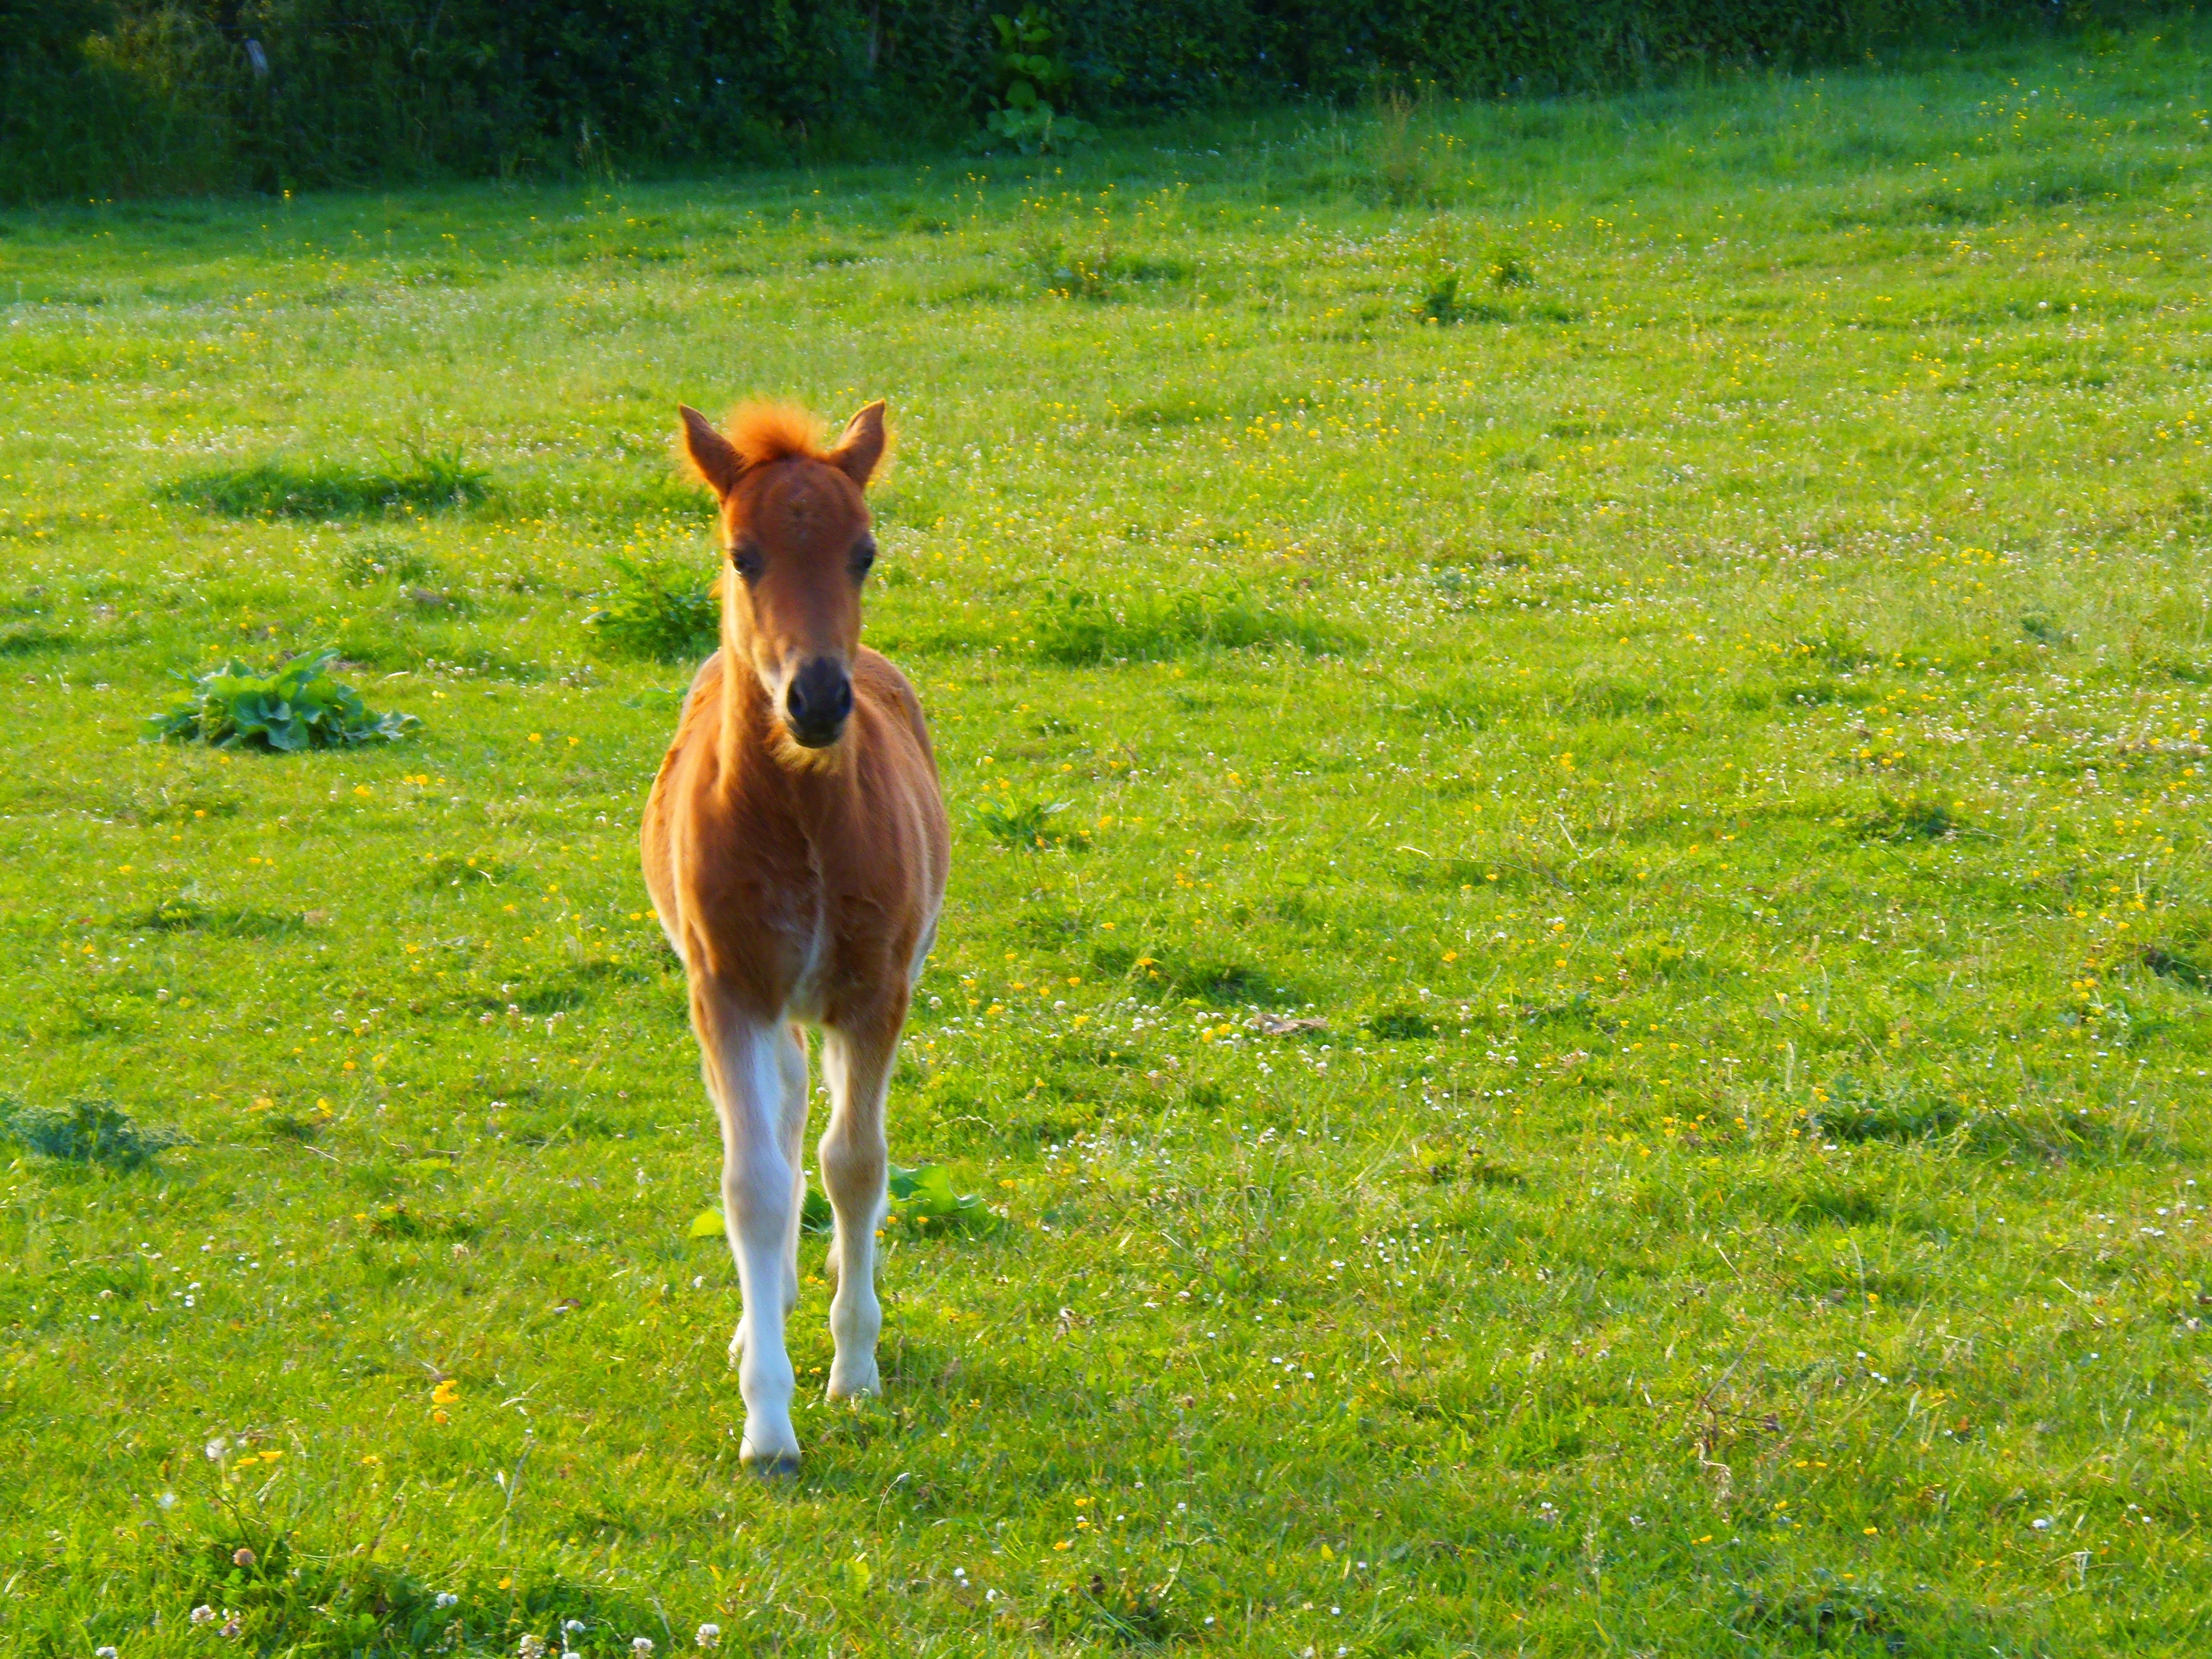
nature, grass, field, meadow, prairie, animal, wildlife, young, spring, green, pasture, grazing, horse, mammal, fauna, free, grassland, vertebrate, mare, curious, pre, foal, only, colt, petit, horse like mammal